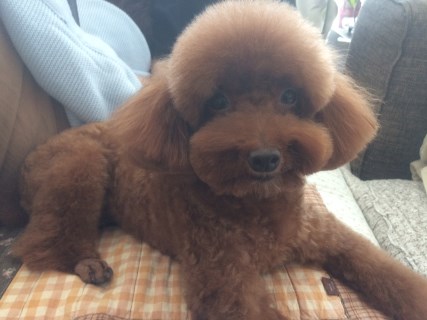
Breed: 7449-n000128-teddy